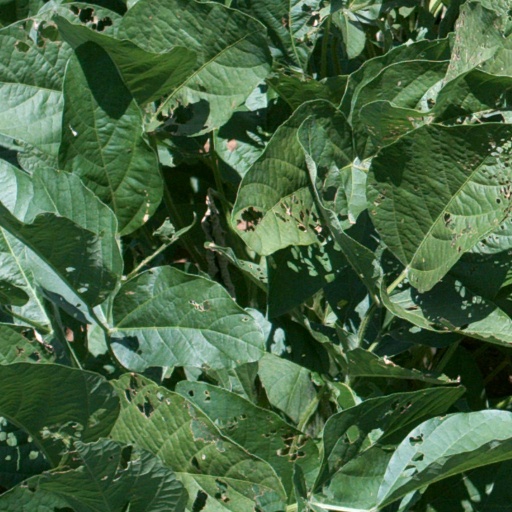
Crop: soybean